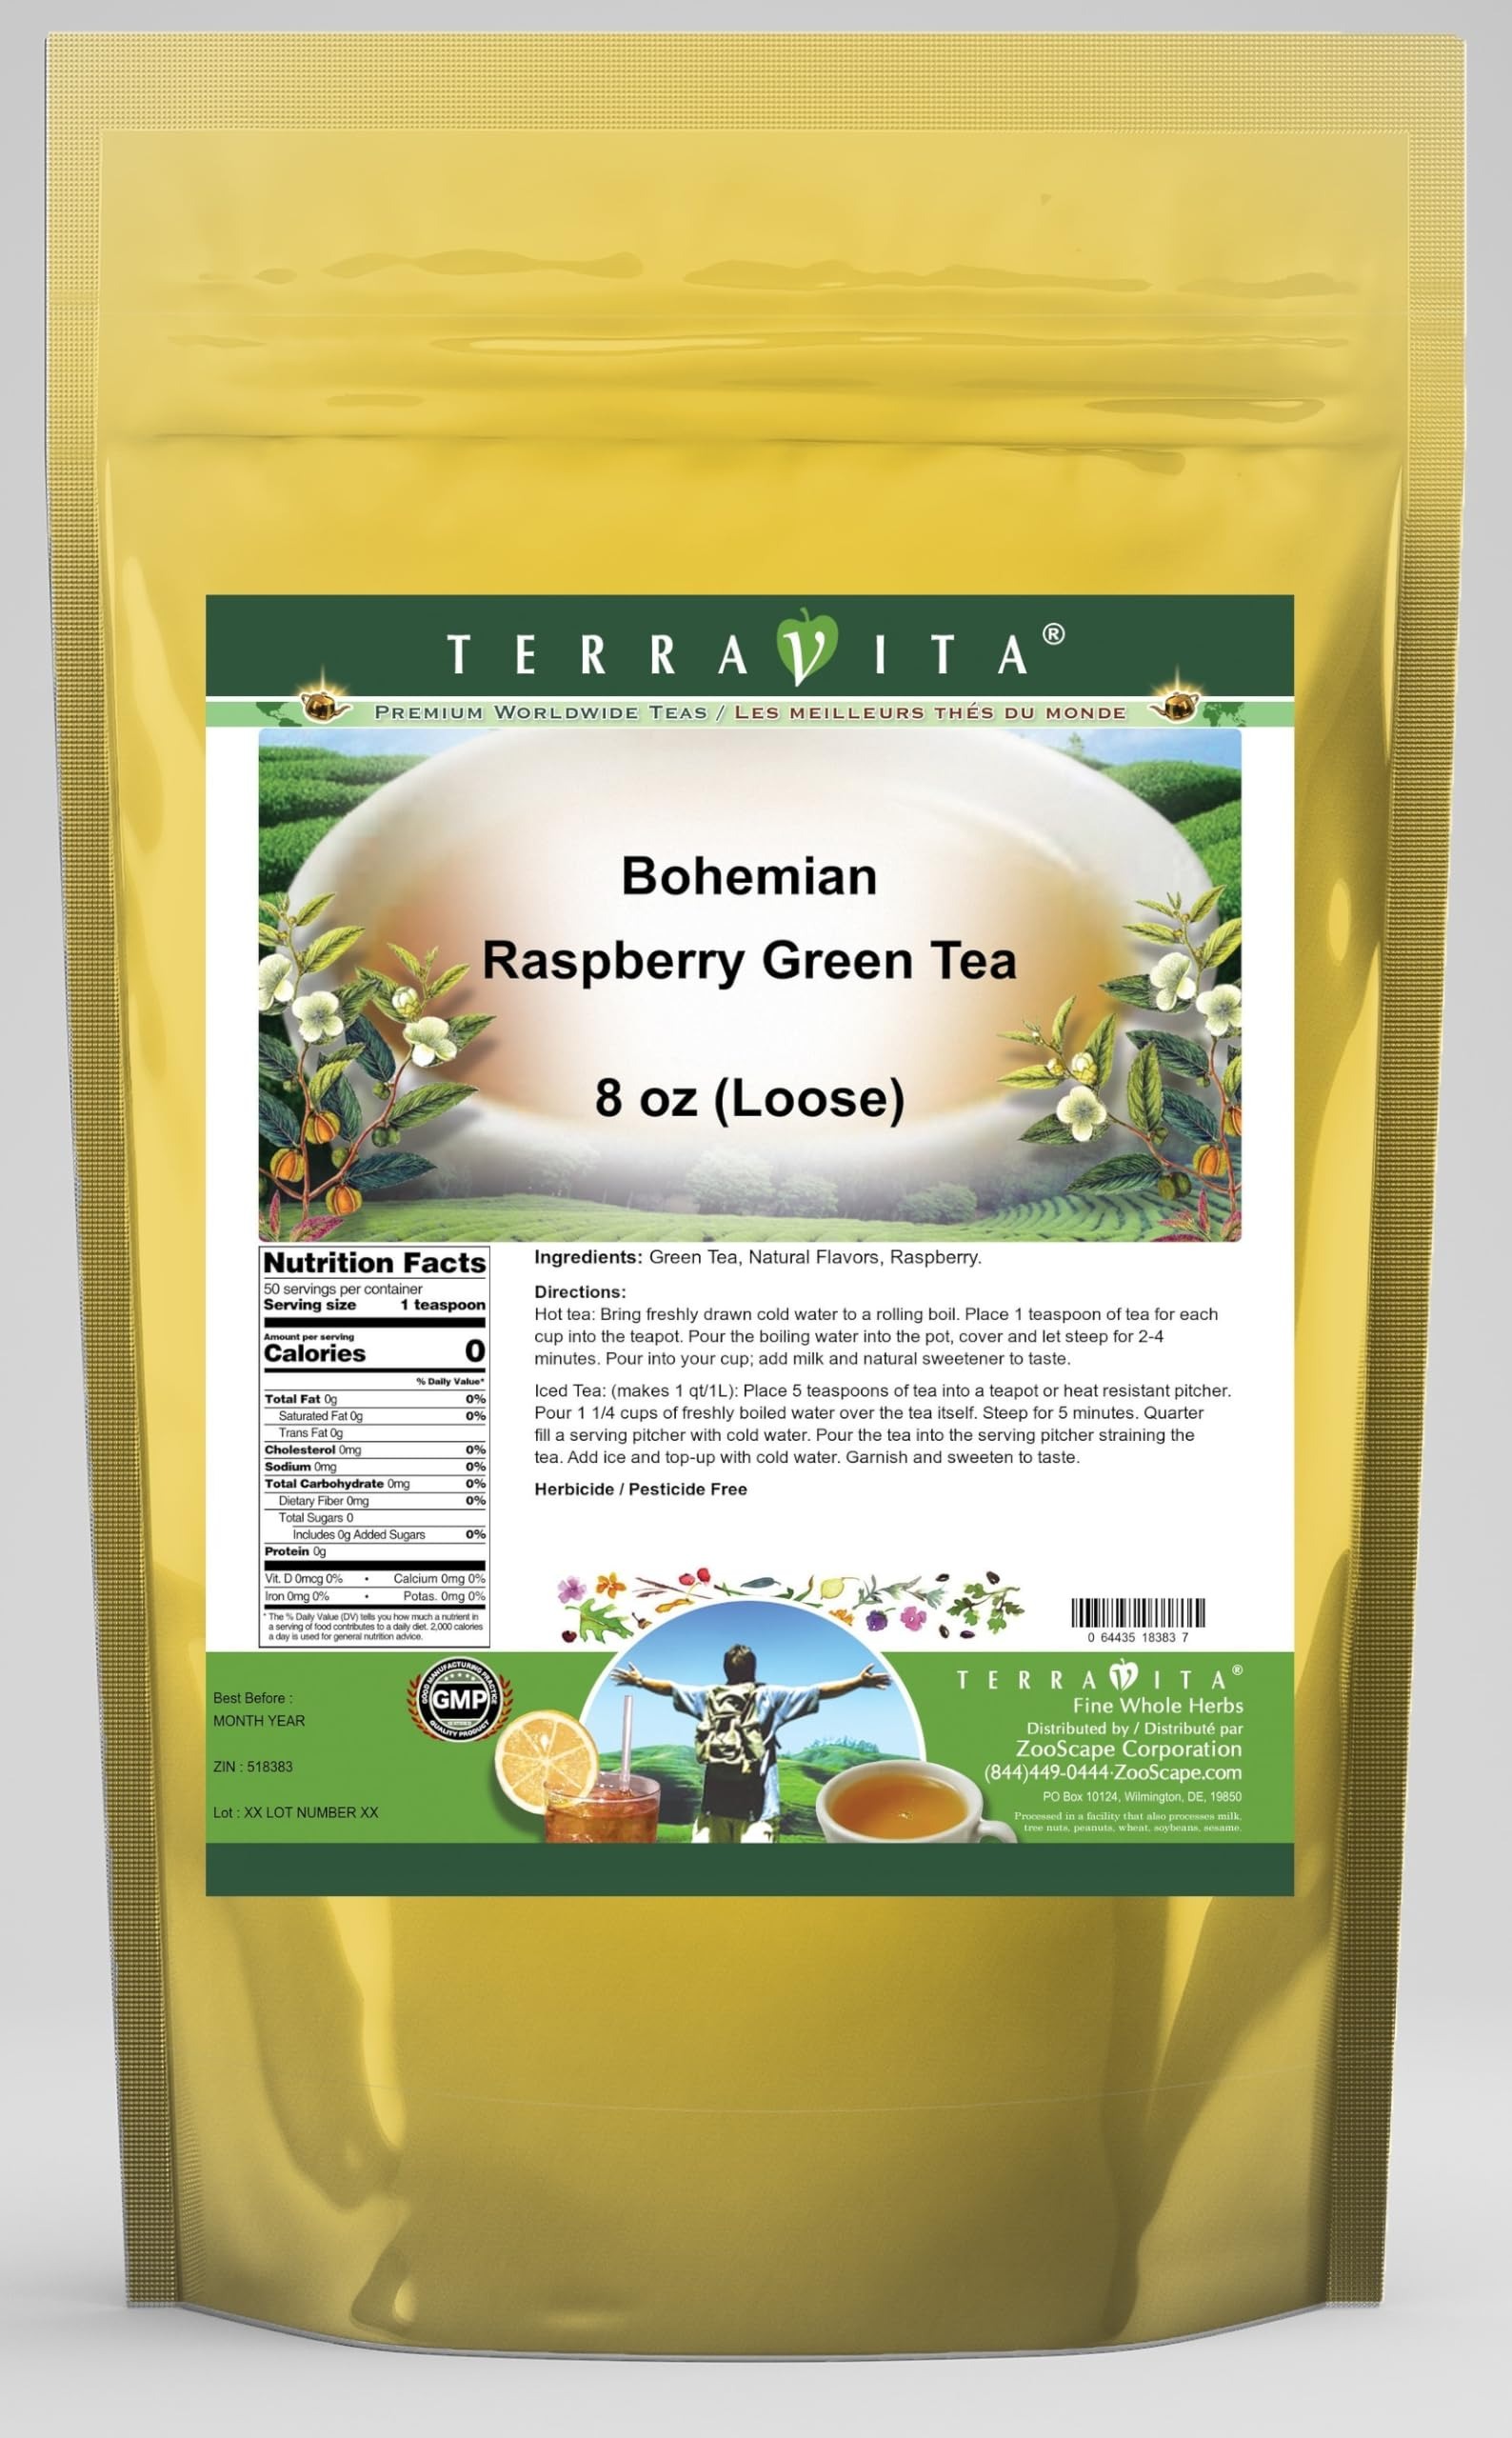
Item Name: Bohemian Raspberry Green Tea (Loose) (8 oz, ZIN: 518383) - 2 Pack
Bullet Point 1: Raspberries have been enjoyed as a delicacy in Bohemia, a region of the Czech Republic, since at least the 900's. One need only drive a little way outside of Prague to find wild bushes lining many of the roadsides that wind their way through the countryside. These sweet little berries were purportedly the favorite of Boleslav I, the first King of Bohemia. Unfortunately, old King Boleslav, also known as Boleslav the Cruel, murdered his own brother St. Wenceslas. The murder allowed Boleslav to t
Bullet Point 2: No fillers.
Bullet Point 3: Manufacturer: TerraVita
Bullet Point 4: Size: 8 oz
Bullet Point 5: Loose Leaf Green Tea - Packed in a convenient upright pouch!
Product Description: Raspberries have been enjoyed as a delicacy in Bohemia, a region of the Czech Republic, since at least the 900's. One need only drive a little way outside of Prague to find wild bushes lining many of the roadsides that wind their way through the countryside. These sweet little berries were purportedly the favorite of Boleslav I, the first King of Bohemia. Unfortunately, old King Boleslav, also known as Boleslav the Cruel, murdered his own brother St. Wenceslas. The murder allowed Boleslav to take the throne and was committed at a family feast - some family! - Given the kings fondness for raspberries, there is no doubt that along with murder, the fruit was also served. It is too bad Bohemian Raspberry green tea wasn't also available - it may have relaxed the man a little. This blend, with its mellow grassy undertones and sweet raspberry notes, is one of our most soothing greens yet. - Bohemian Raspberry is based on a Sencha style green t - Refreshing raspberry with smooth green tea notes - Hot tea brewing method: Bring freshly drawn cold water to a rolling boil. Place 1 teaspoon of tea for each cup into the teapot. Pour the boiling water into the pot, cover and let steep for 2-4 minutes. Pour into your cup; add milk and natural sweetener to taste. - Iced tea brewing method: (to make 1 liter/quart): Place 5 teaspoons of tea into a teapot or heat resistant pitcher. Pour 1 1/4 cups of freshly boiled water over the tea itself. Steep for 5 minutes. Quarter fill a serving pitcher with cold water. Pour the tea into the serving pitcher straining the tea. Add ice and top-up with cold water. Garnish and sweeten to taste. - ZooScape is proud to be the exclusive distributor of TerraVita teas, herbs and supplements in the United States, Canada and around the world. - Shipping Port: S
Value: 16.0
Unit: Ounce

Price: 94.76